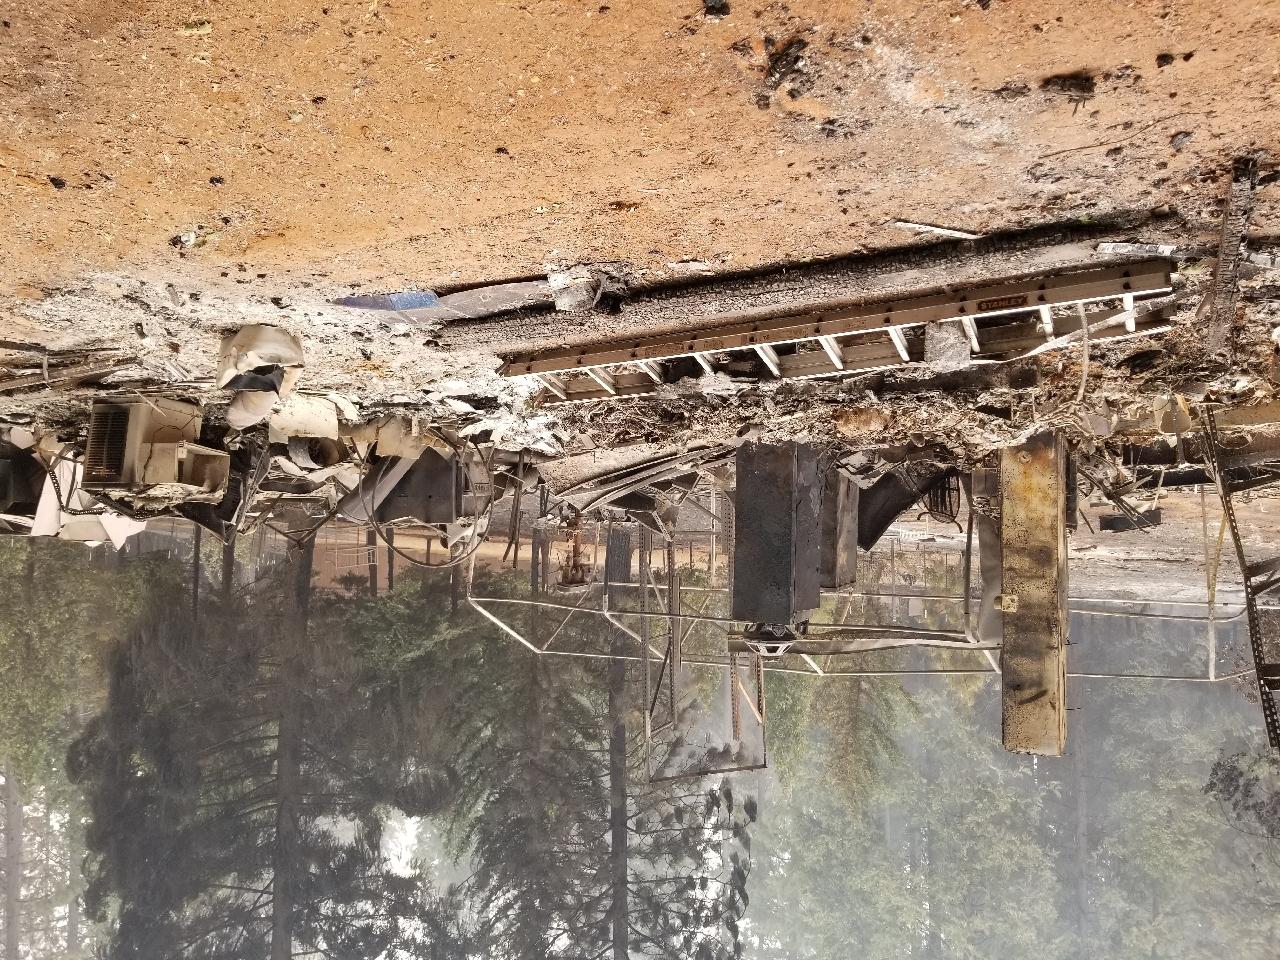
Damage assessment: destroyed